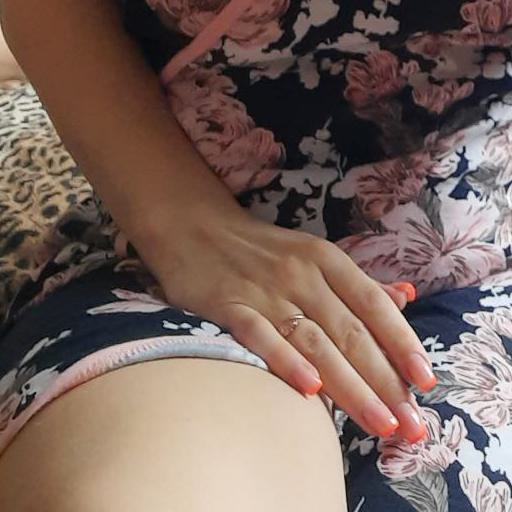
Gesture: no_gesture